Cumberland Homesteads

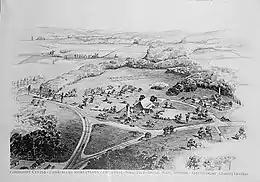
Site plan for Cumberland Homesteads

The passage of the National Industrial Recovery Act in 1933 created the Division of Subsistence Homesteads and gave the Roosevelt Administration $25,000,000 to purchase land for the creation of small farming communities for the nation's displaced workers. Cumberland County farm agent Robert Lyons led a local committee that drew up a proposal for a homestead community, which it submitted to the Division of Subsistence Homesteads in December 1933. Lyons had likely been influenced by earlier Plateau-area "back to the land" experiments, such as the Clifty Consolidated Coal Company's 1917 program that helped Fentress County miners purchase small farms, as well as relief efforts provided by local Quakers. Due in part to the influence of Tennessee Valley Authority chairman and cooperative living proponent Arthur Morgan, the Division of Subsistence Homesteads accepted the Cumberland County proposal in January 1934. The Civil Works Administration immediately hired several hundred locals to prepare the newly acquired land, providing wages that effectively ended the Great Depression in Cumberland County. Tennessee Valley Authority (TVA) architect William Macy Stanton, who designed a number of buildings in TVA's planned city of Norris, drew up basic designs for houses and other buildings at the Homesteads. The Civilian Conservation Corps built recreational buildings and a small lake for the community at what is now Cumberland Mountain State Park. By late 1934, the community's first stone houses had been completed.